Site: brandenburg
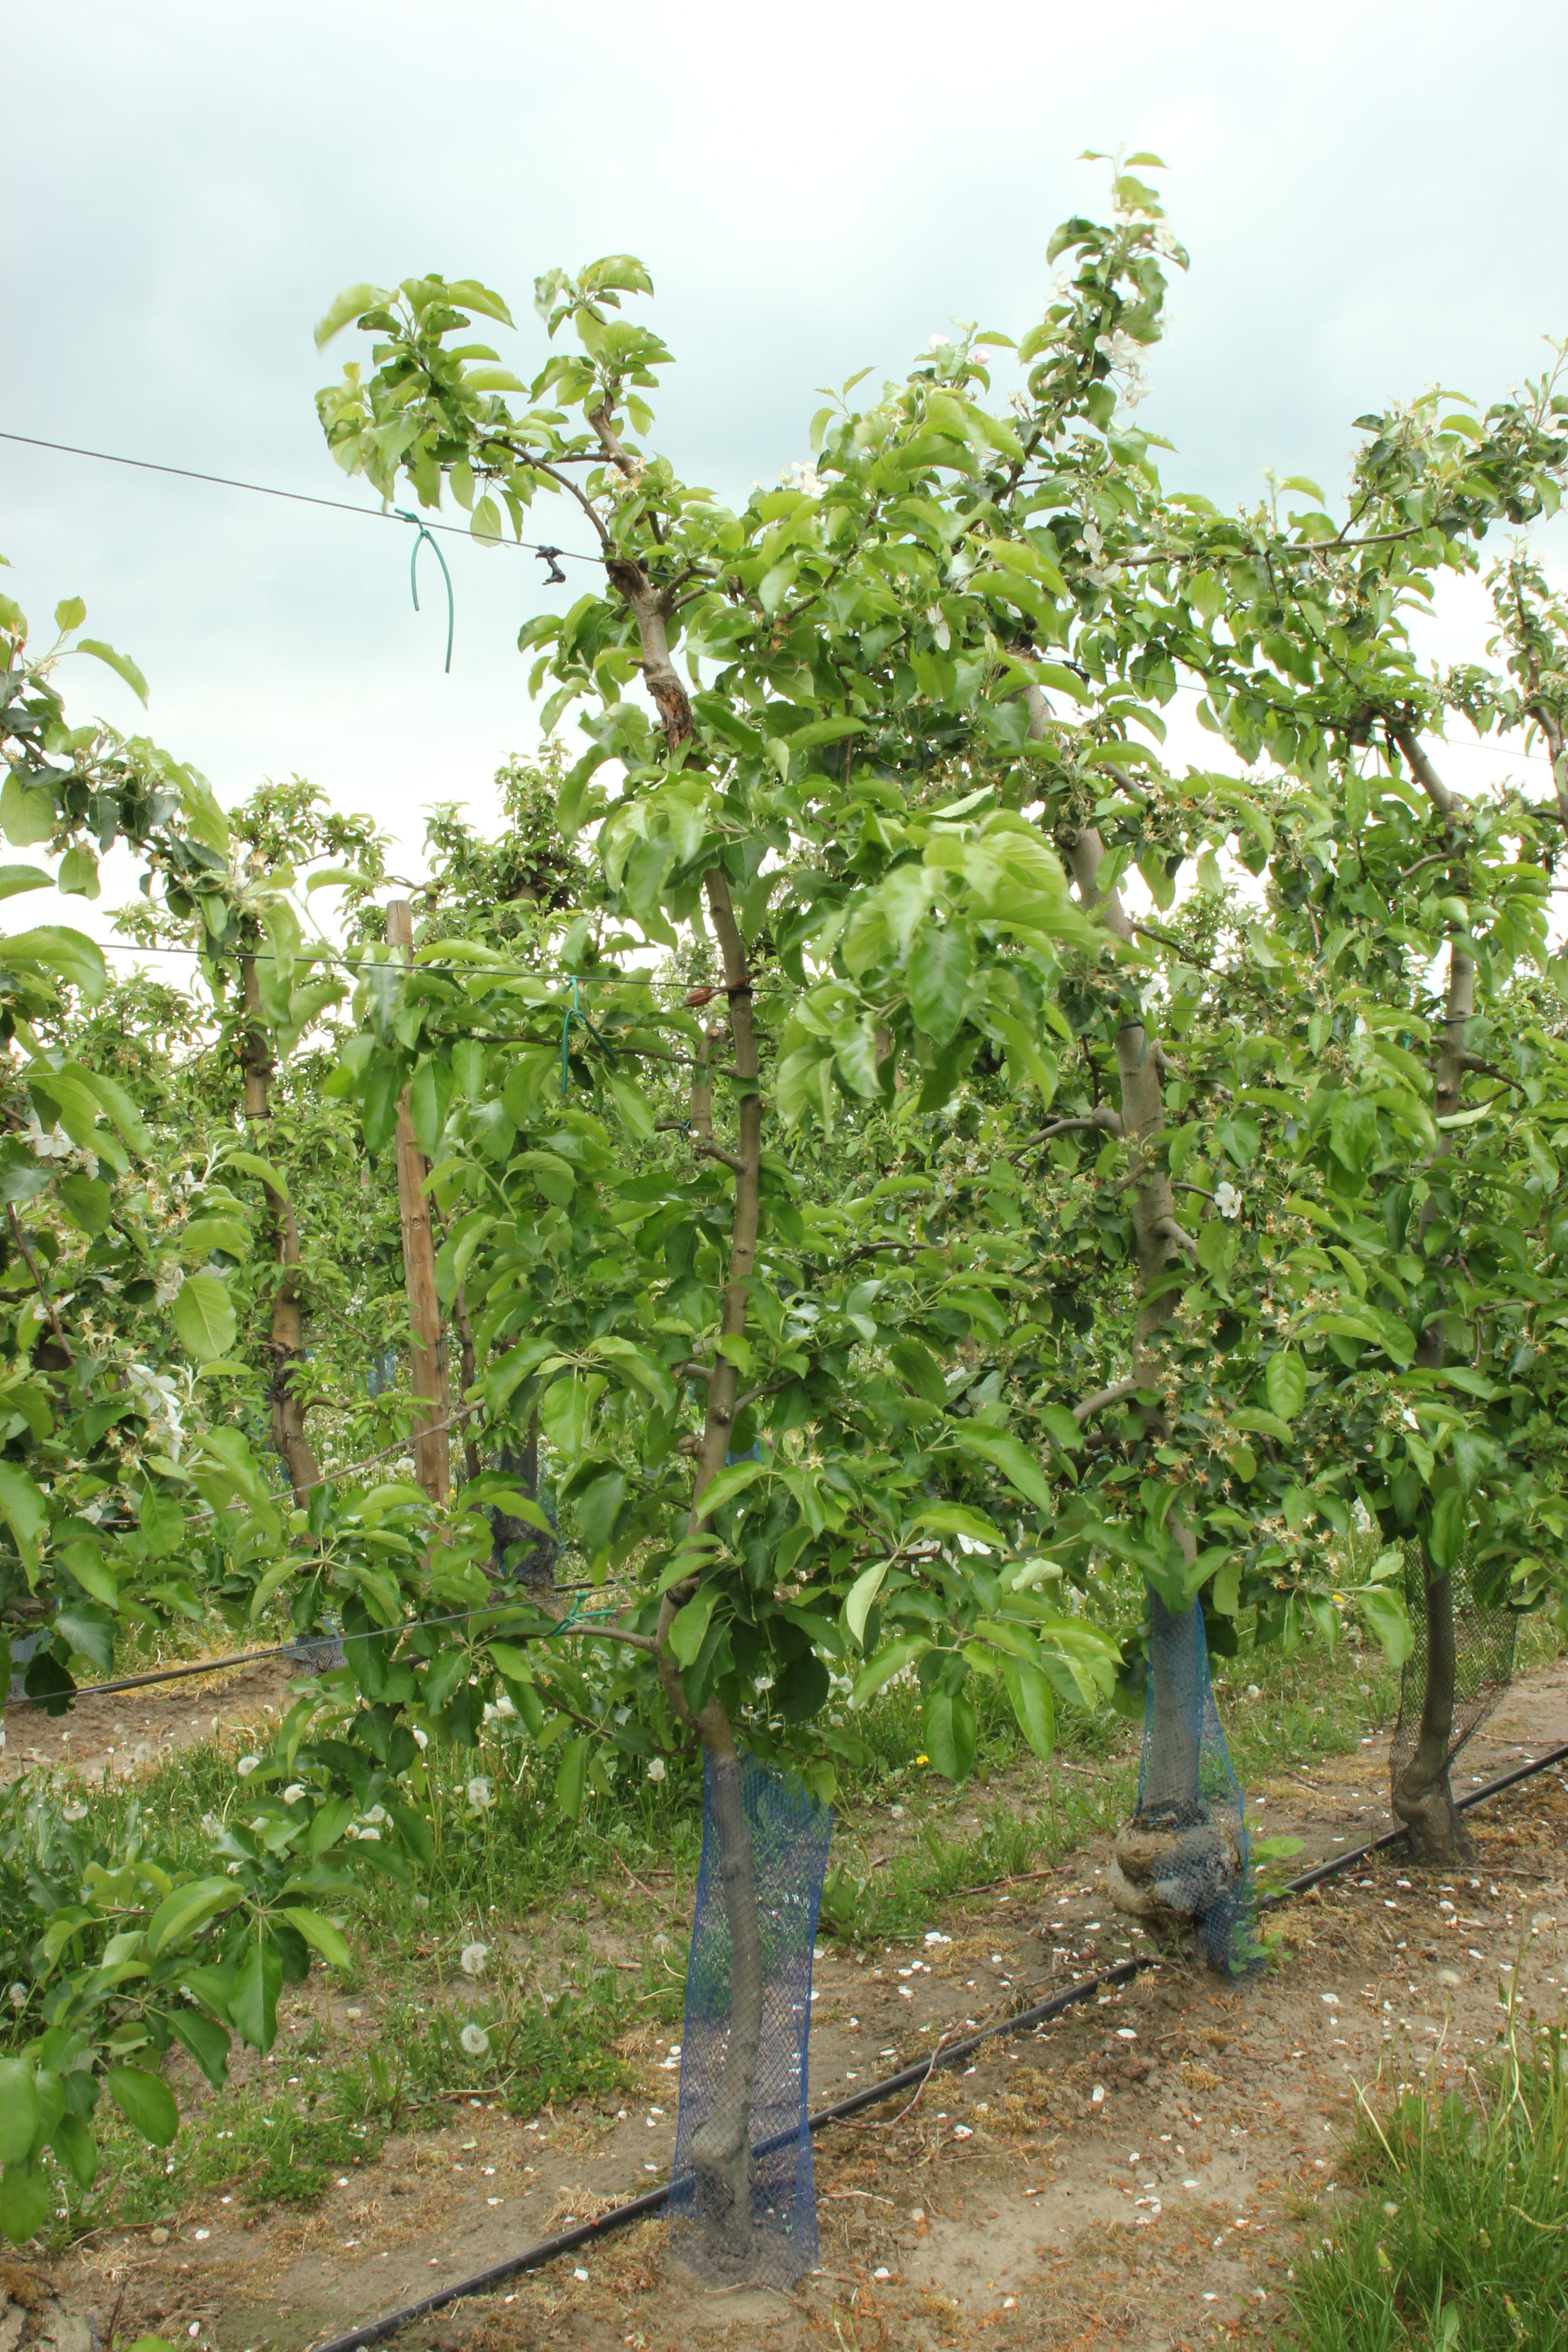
Growth stage (BBCH 67): Flowering